Sonnet 144

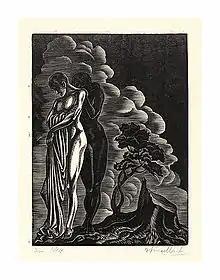
"Shakespeare's Two Loves"

To explain the presence of the "dark lady", Stanborough asserts that she is the good self's exact opposite: "The first was masculine, so this one is necessarily characterized as feminine; the first was 'faire,' or light, so this one is 'colour'd ill.'" The entire argument is based in the fact that Stanborough believes that, in order to have creative insight, an artist has mental divisions between depression and joy. Booth exposes the underlying sexual nature of the poem in line 12 where it states "one angel in another's hell". He talks about the work of Ingram and Redpath when they discuss the meanings used for hell in the time Shakespeare was writing. They wrote that "several meanings appear to be present: ... such a position was often used as a pretext for a sexual tumble; 'hell' is probably also... the female sexual organ" in which case "'one angel' is the man, and 'another' is the woman" clearly engaging in sex.